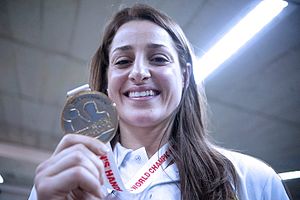
Verdens bedste håndboldspiller / Kvinder / Galleri
Årets bedste håndboldspiller er en udmærkelse som blev etableret i 1984, og som tildeles en mandlig og en kvindelig håndboldspiller. Udmærkelsen bliver uddelt af IHF, og vinderne afgøres ved en afstemning i World Handball Magazine og af besøgende på IHF's hjemmeside.